Indhu

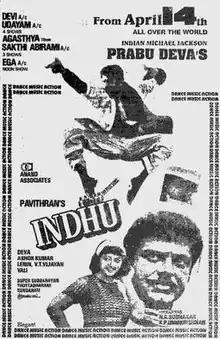
Poster

Indhu is a 1994 Indian Tamil-language dance film directed by Pavithran and produced by N. A. Sudhakar and K. P. Unnikrishnan. The film featured Prabhu Deva, appearing in his first leading role as the newcomer, alongside Roja Selvamani, while Sarathkumar and Khushbu play supporting roles. It was released on 14 April 1994.